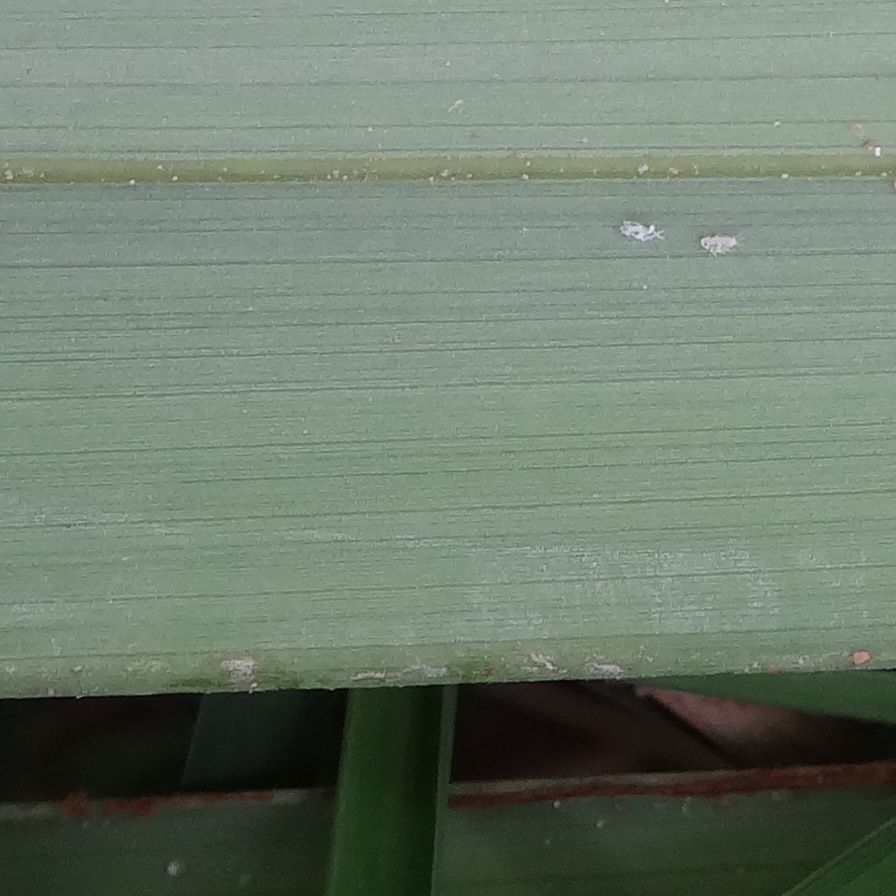
Label: Bug